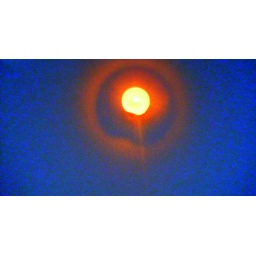
candle in the water